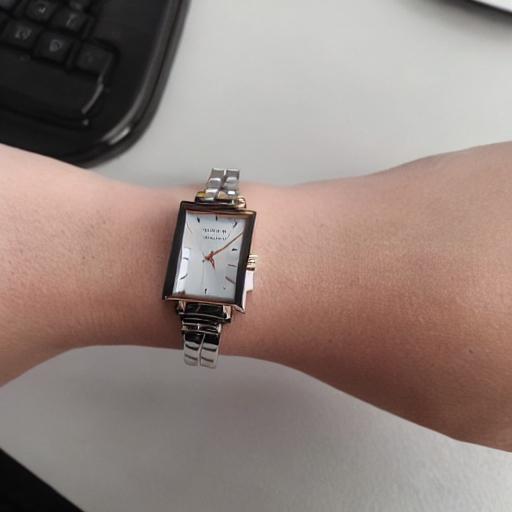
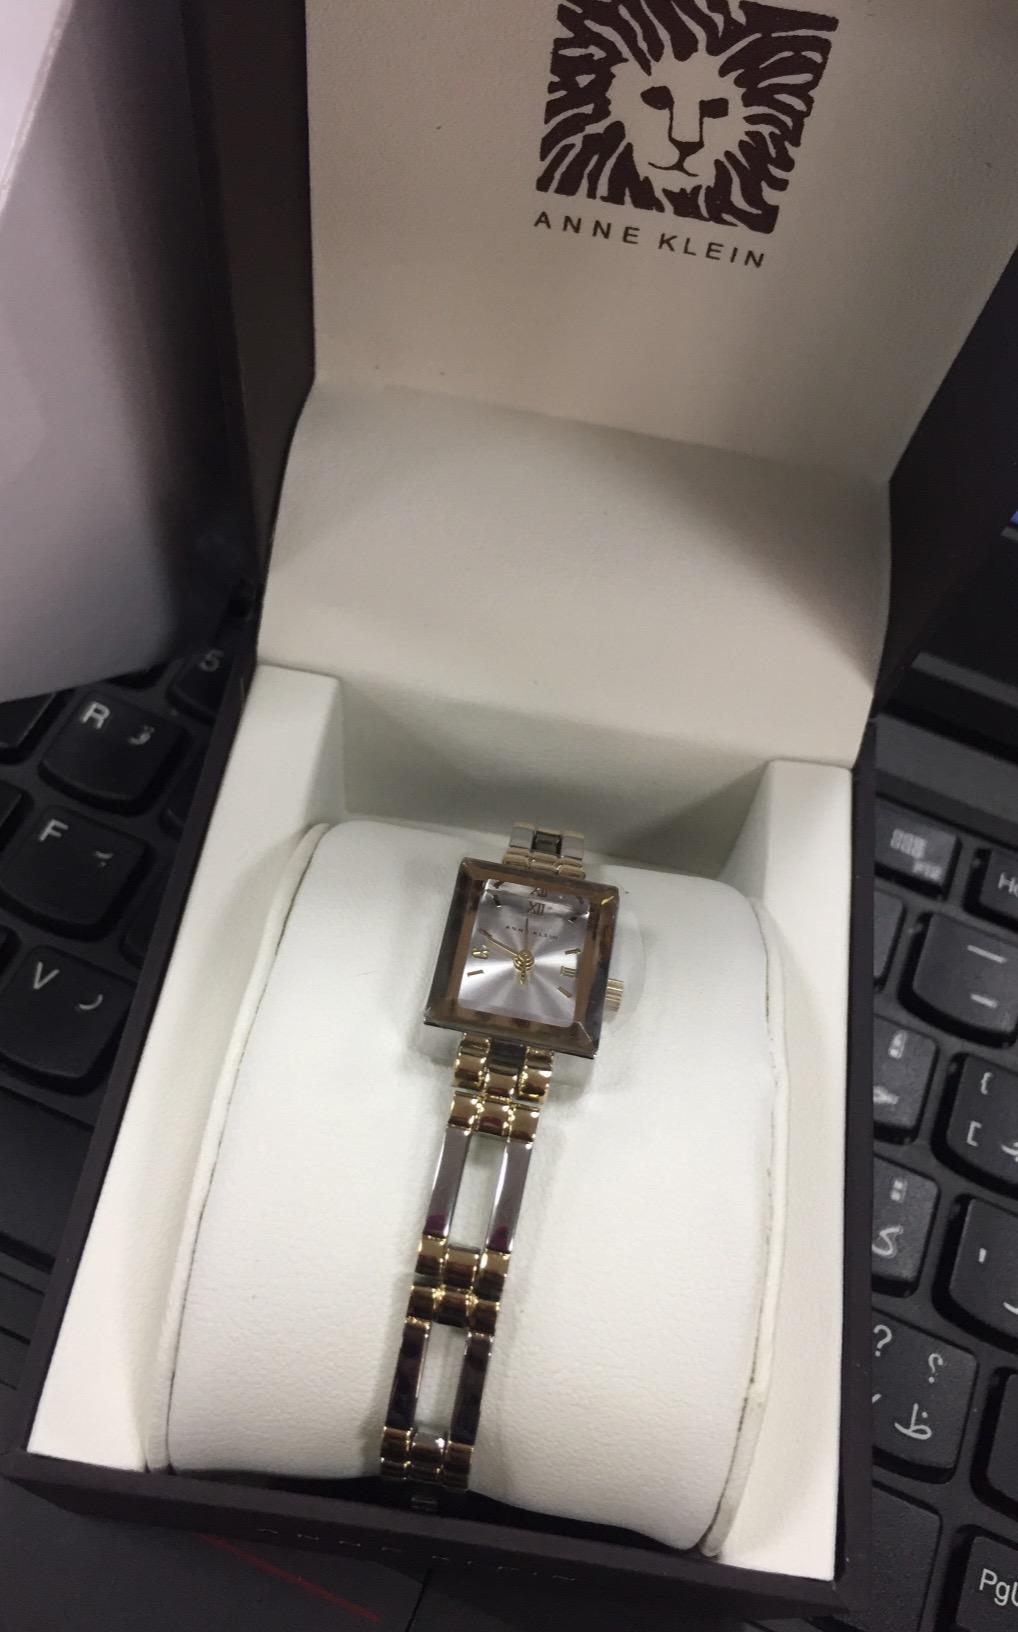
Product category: accessories_watch
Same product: no